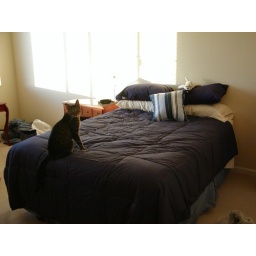
I did not have my new bed for two full hours before the cats were all over it.